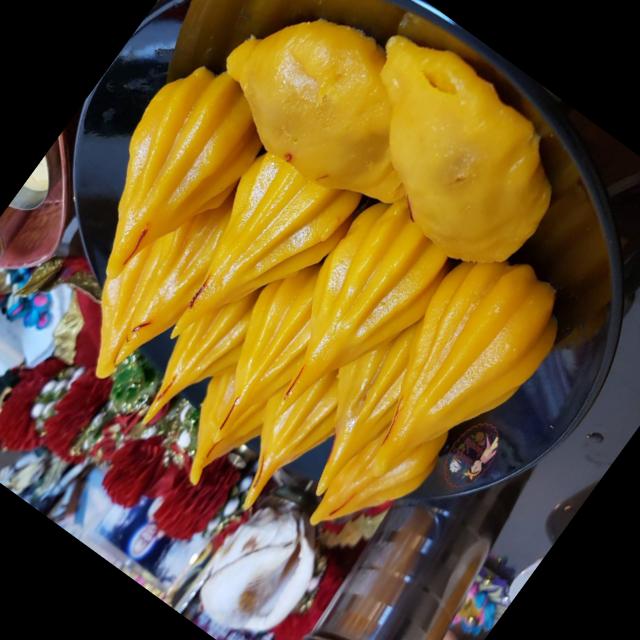
Dish: modak